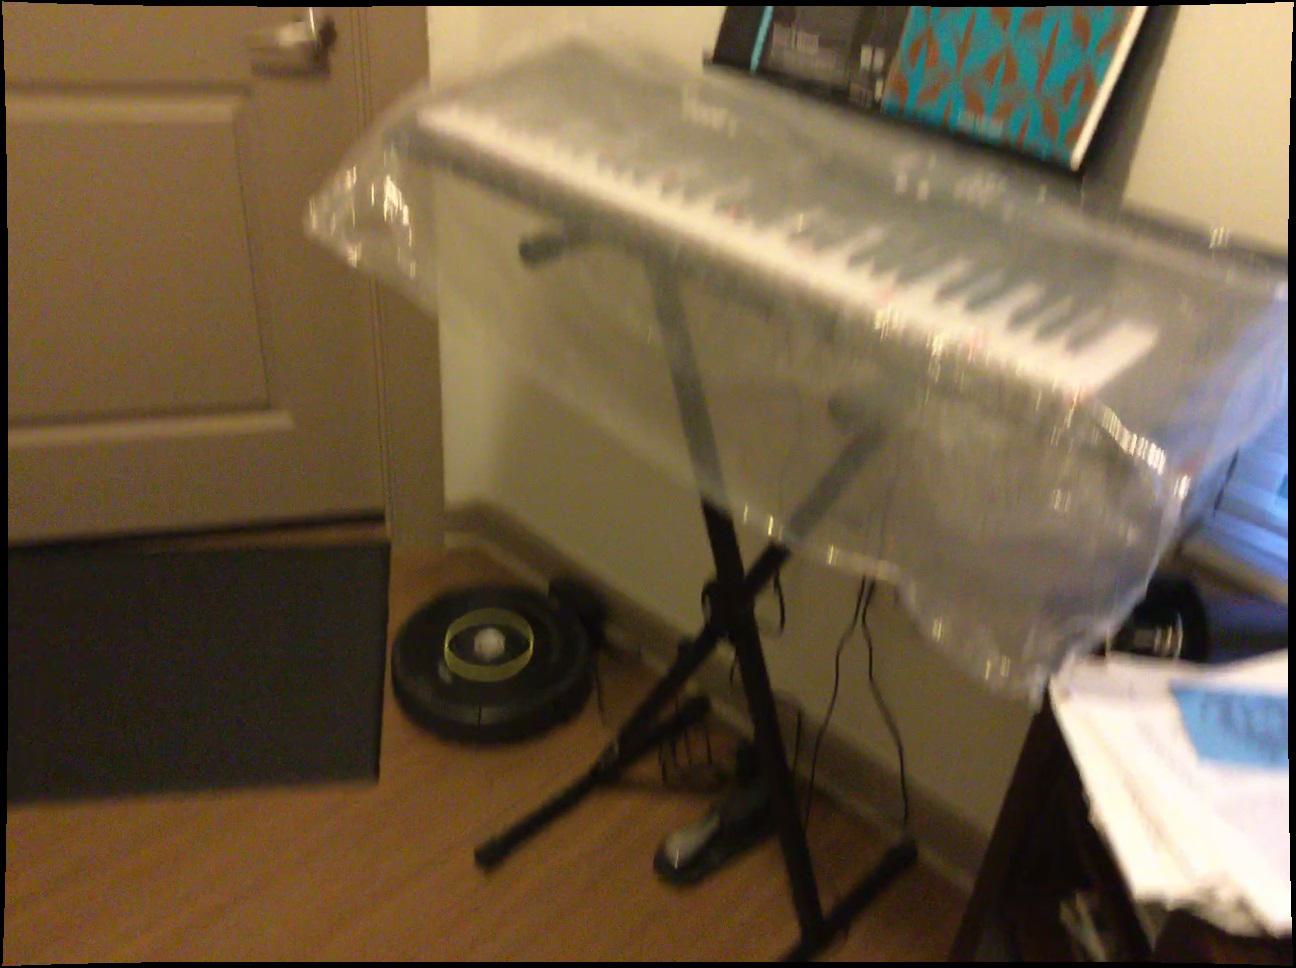
Question: Can the window fit behind the desk from the world's perspective? Final answer should be yes or no.
Answer: Yes